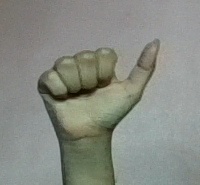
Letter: dhad